Cadillacs and Dinosaurs (TV series)

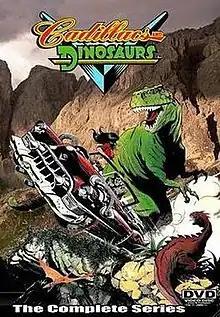
Official DVD cover

Cadillacs and Dinosaurs is an animated television series produced by De Souza Productions, Galaxy Films and Nelvana, which aired on CBS as part of its Saturday morning children's lineup in the United States from 1993 to 1994, lasting for one season of 13 episodes. Based on "Xenozoic Tales" by Mark Schultz, the show was created by screenwriter Steven E. de Souza, who acquired the TV rights after producing the video game "Cadillacs and Dinosaurs", which was also based on Schultz's comic. The show dealt with many strong ecological and political issues that were central to the plot development.